Michael Grimm (politician)

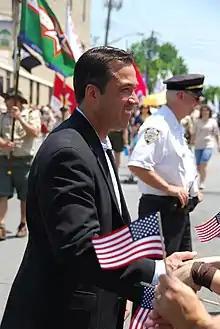
Grimm greets spectators on Memorial Day

Grimm launched his campaign for the 13th New York Congressional District seat on January 23, 2010. He was endorsed by former NYC mayor Rudy Giuliani as well as Guy Molinari, a former U.S. Representative and Staten Island Borough President. He was also endorsed by the Conservative Party of New York State. He was challenged by Michael Allegretti who was endorsed by former six-term U.S. Representative Vito Fossella, the Staten Island Republican Party, State Senator Andrew Lanza, and State Assemblyman Lou Tobacco. Allegretti worked for the nonprofit Climate Group and cited his relationships with NYC Mayor Michael R. Bloomberg and former British Prime Minister Tony Blair. Grimm chose not to contest the Staten Island's party endorsement because of their "corrupt political culture" and "sham convention."